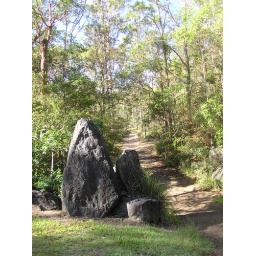
A landmark on the path where I walk in the the forest of Mt Coot-tha near my home in Brisbane.